Andrey Kolesnik

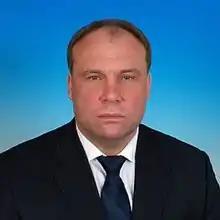

Andrey Ivanovich Kolesnik (born 26 February 1960 in Kaliningrad) is a Russian political figure and deputy of the 6th and 8th State Dumas.